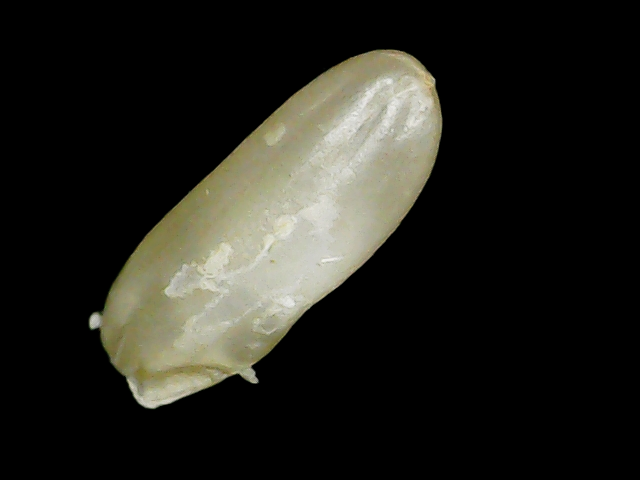
Rice variety: Binadhan24